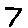
Label: 7